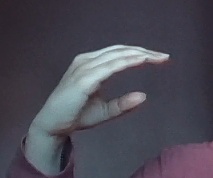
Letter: jeem